1973 Flores cyclone

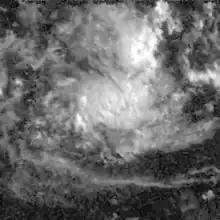
Satellite image of the Flores cyclone on 28 April

The 1973 Flores cyclone was the deadliest known tropical cyclone in the Southern Hemisphere, having killed 1,653 people in Indonesia in April 1973. The cyclone formed in the Banda Sea on 26 April as a tropical low. It intensified as it moved in a west-southwest direction, before shifting to the south. On 29 April, the cyclone struck the north coast of the island of Flores, dissipating the next day. The cyclone killed 1,500 people on Palu'e island. The cyclone dropped heavy rainfall across Flores, causing deadly flash flooding that damaged buildings and roads, destroying or damaging thousands of houses.